East Ayrshire

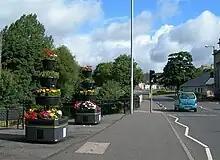
Cumnock is the second largest settlement in East Ayrshire

East Ayrshire has nine secondary schools, forty-three primary schools, four schools which cater for children with additional support needs, thirty-three early education childhood centres and three children's houses.